Eleanor Audley

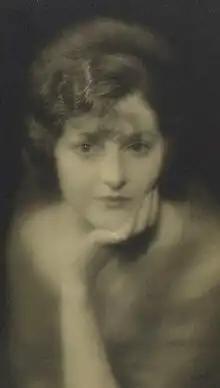
Audley 1930

Eleanor Audley ( Zellman; November 19, 1905 – November 25, 1991) was an American actress with a distinctive voice and a diverse body of work. She played Oliver Douglas's mom, Eunice Douglas, on the CBS sitcom "Green Acres" (1965–1969), and provided two Disney animated classics with the voices of the two iconic villainesses: Lady Tremaine, Cinderella's evil stepmother in "Cinderella" (1950), and Maleficent, the wicked fairy in "Sleeping Beauty" (1959). She had roles in live-action films, but was most active in radio programs such as "My Favorite Husband" as Liz Cooper's mother-in-law, Mrs. Cooper, and "Father Knows Best" as the Anderson family's neighbor, Mrs. Smith. Audley's television appearances include those in "I Love Lucy", "The Dick Van Dyke Show", "Mister Ed", "Hazel", "The Beverly Hillbillies", "Pistols 'n' Petticoats", and "My Three Sons".